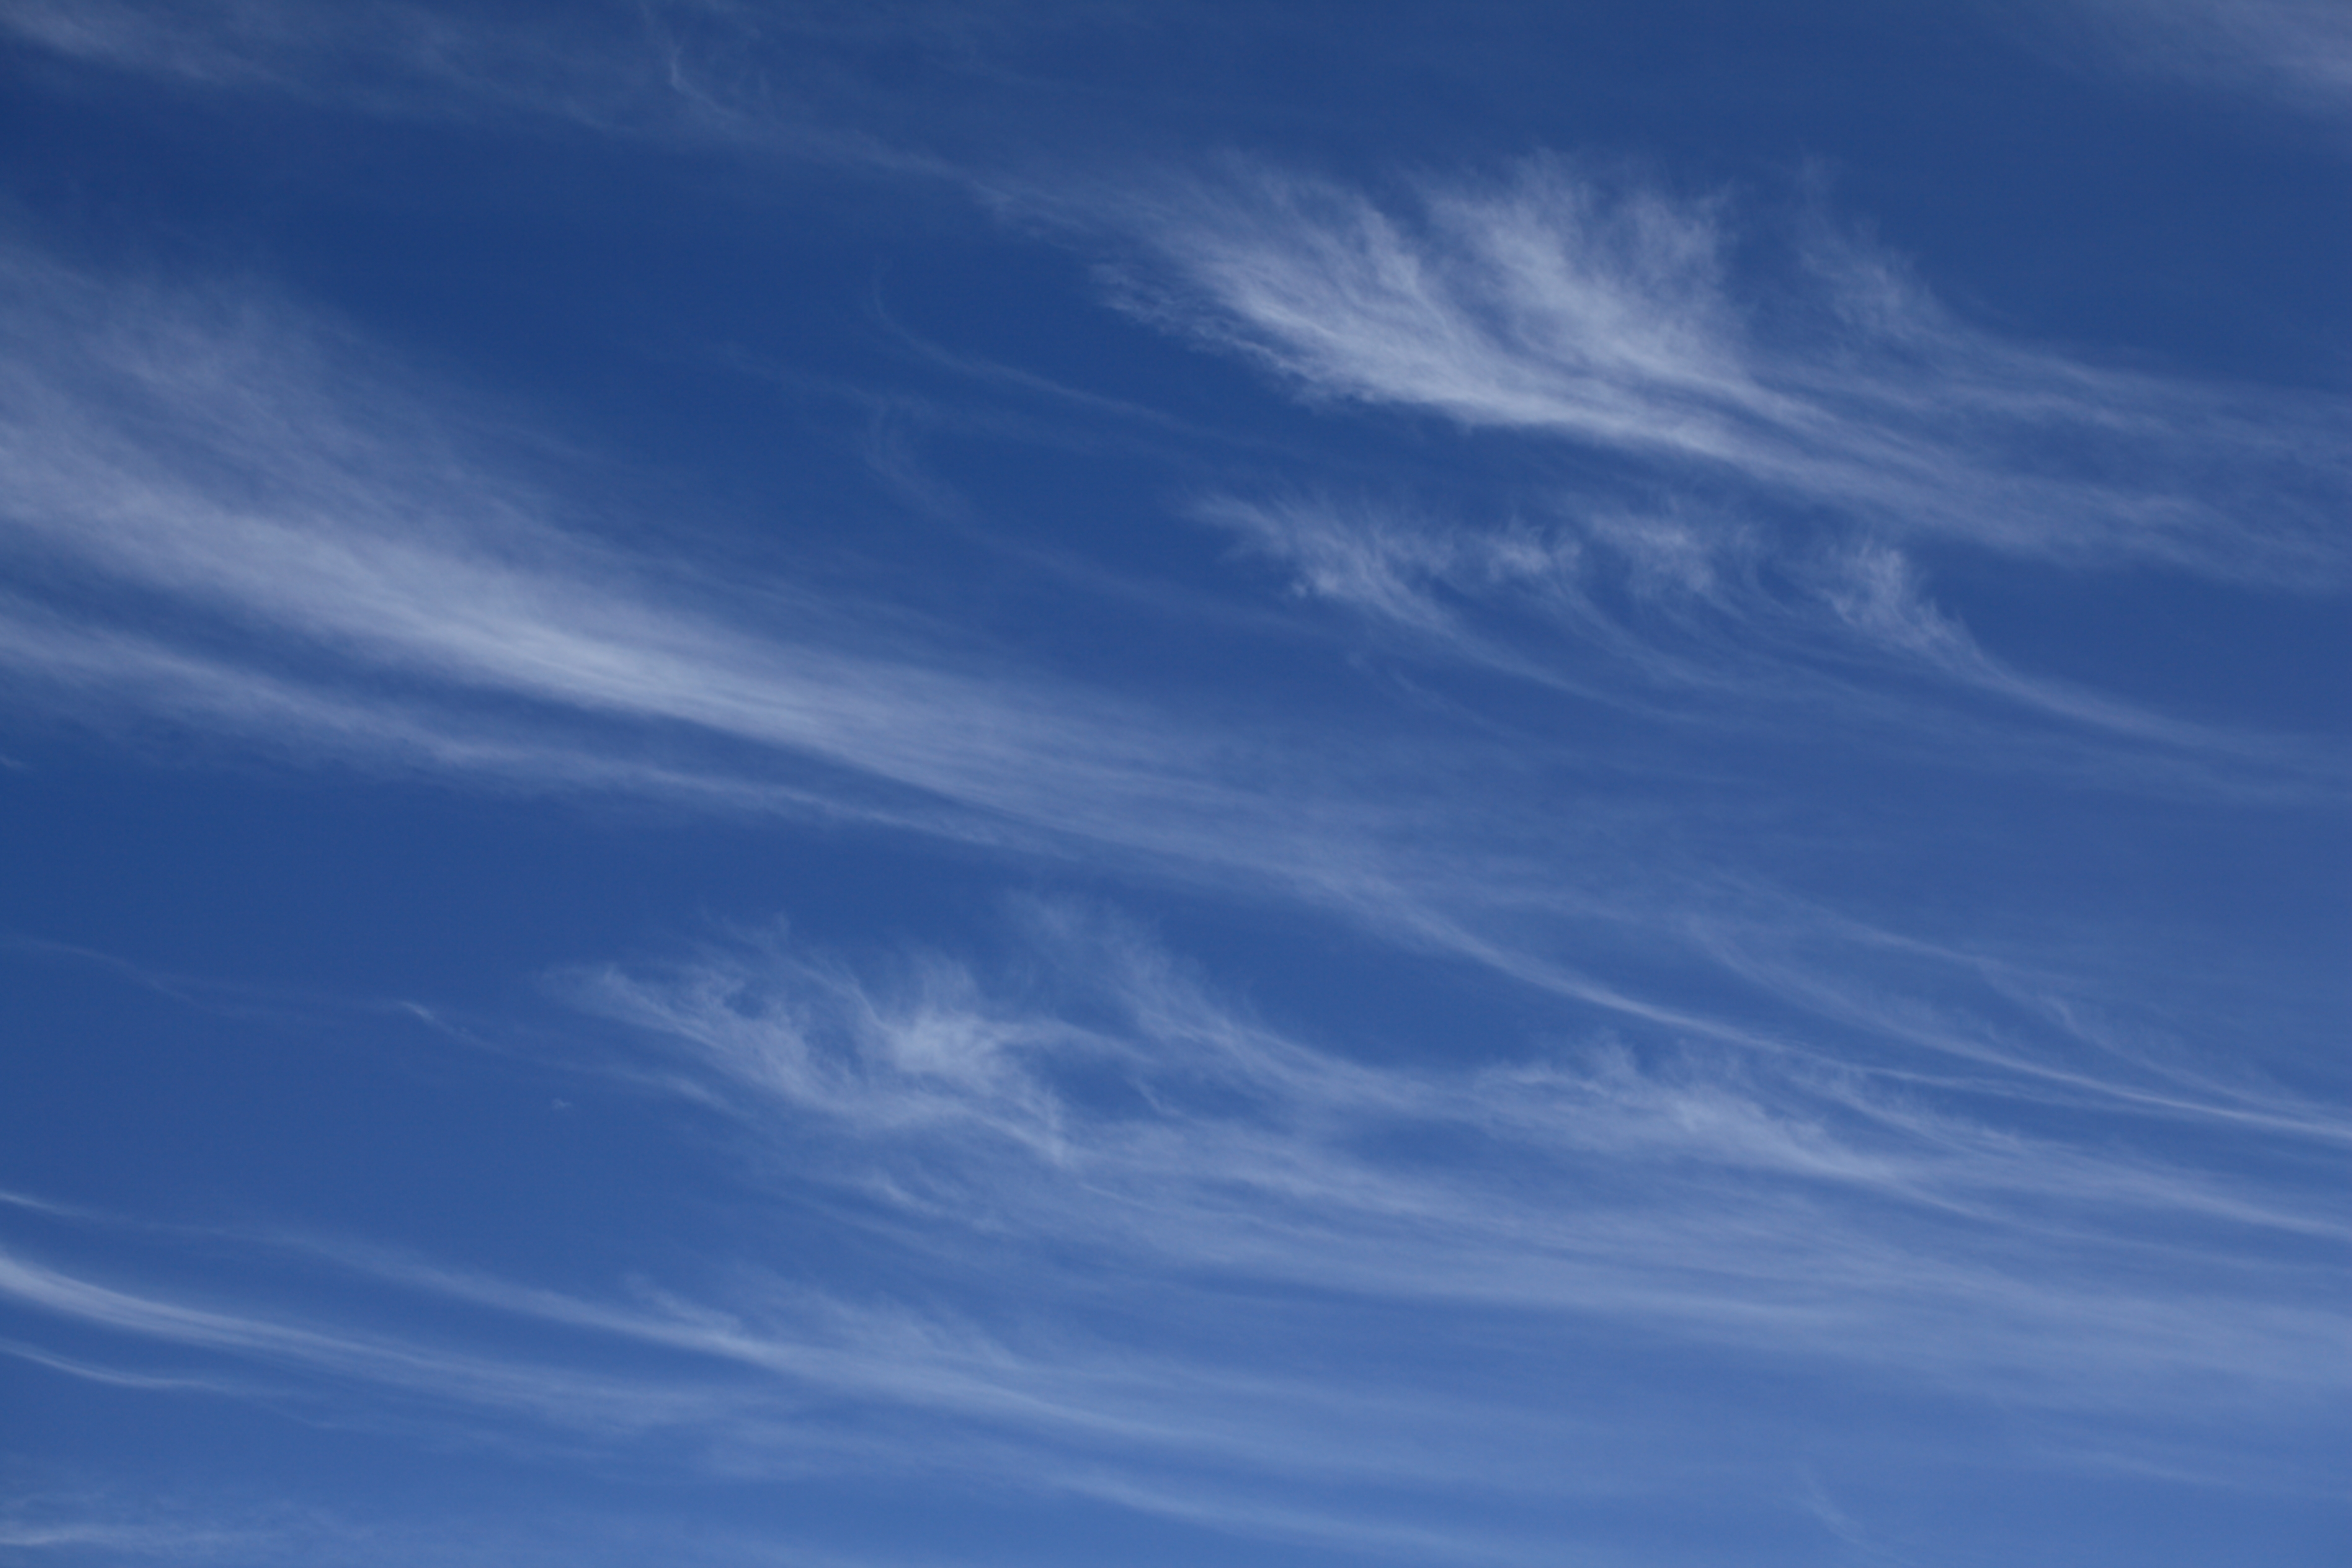
horizon, cloud, sky, atmosphere, dusk, daytime, high, cumulus, blue, clouds, tochigi, 5d, hires, markii, hi, res, resolution, nasu, nasuropeway, meteorological phenomenon, atmosphere of earth